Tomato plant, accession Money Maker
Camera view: tilt-top (135 deg); turntable rotation: 240 degrees
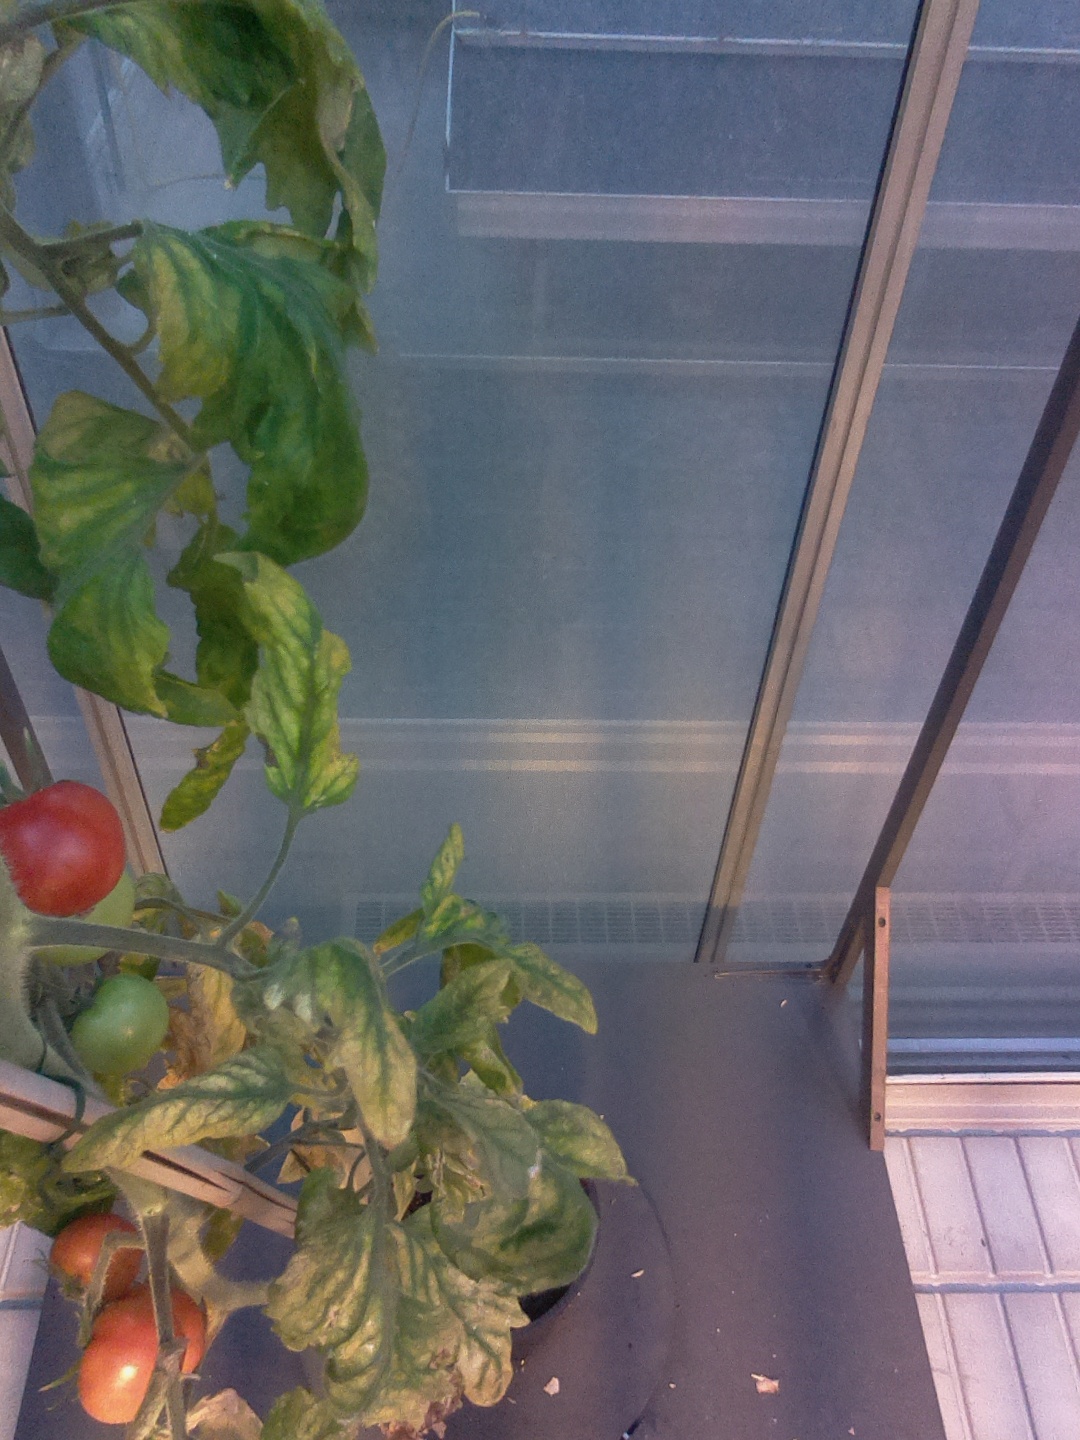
BBCH growth stage 84: 40%-50% of fruits show typical fully ripe color